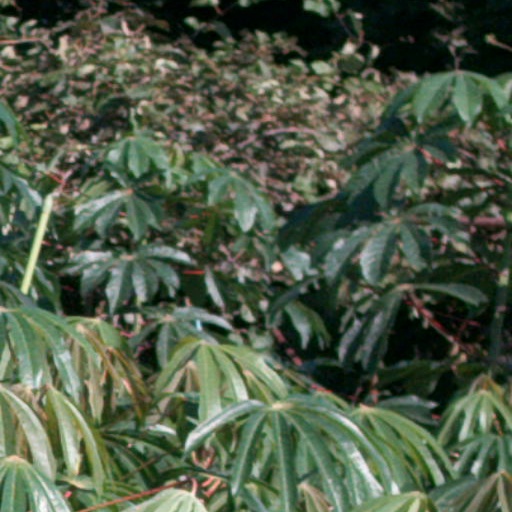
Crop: cassava